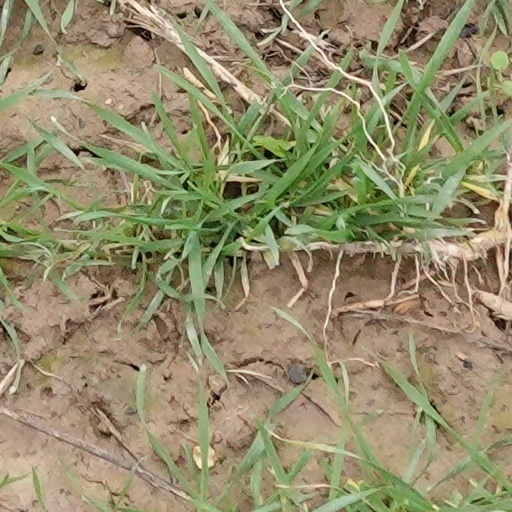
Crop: wheat